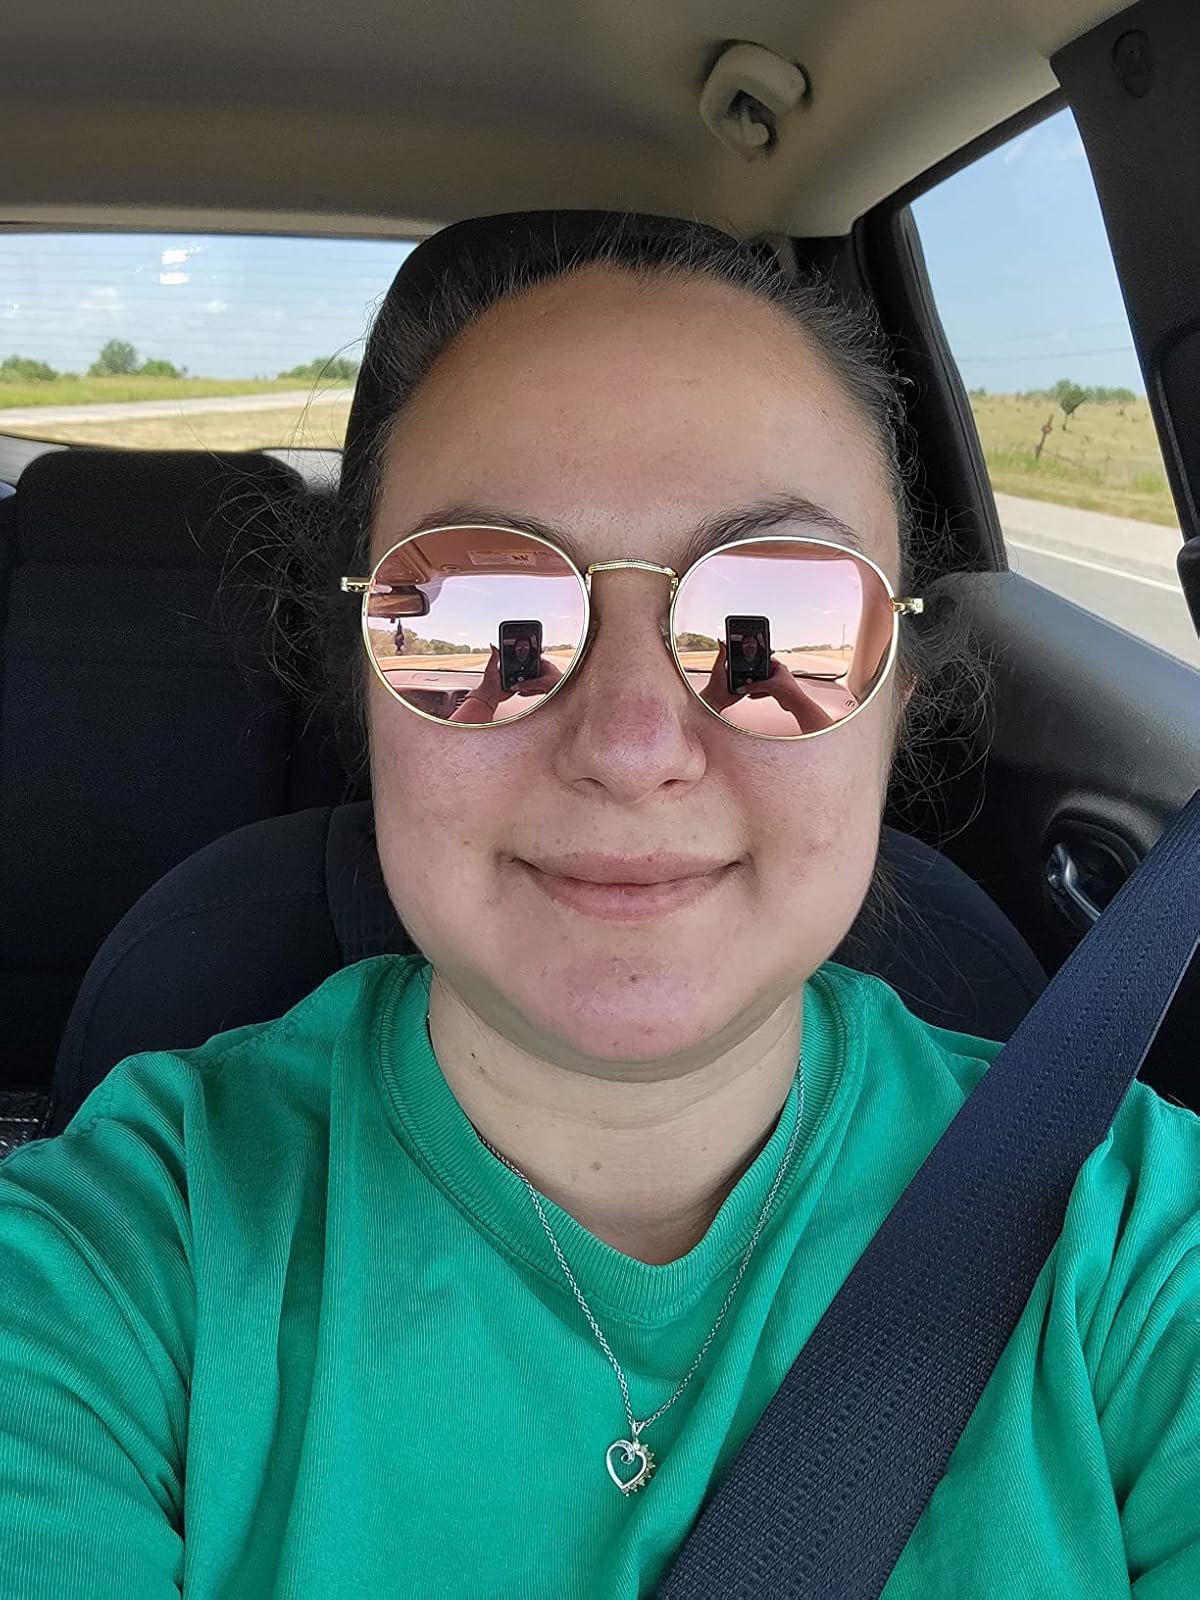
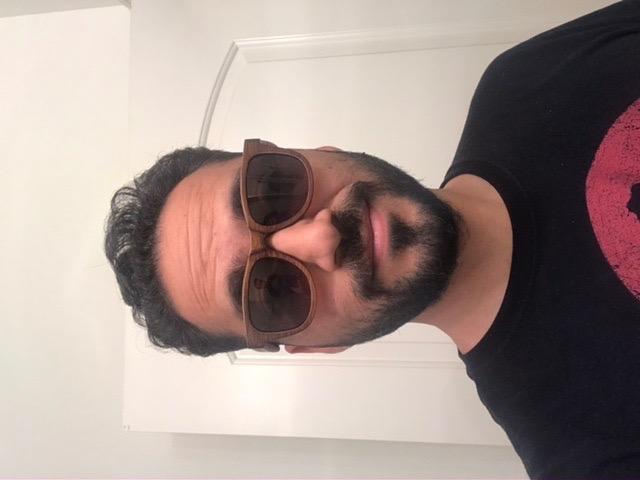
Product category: accessories_sunglasses
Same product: no